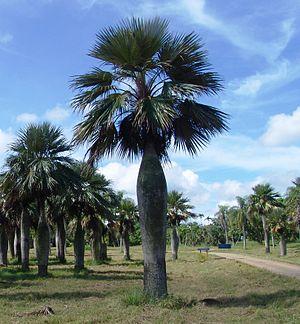
Les Trachycarpeae sont une tribu de palmiers de la sous-famille des Coryphoideae de la famille des Arecaceae. Elle a la distribution la plus large de toutes les tribus des Coryphoideae et se trouve sur tous les continents, bien que la plus grande concentration d'espèces se trouve en Asie du Sud-Est. La tribu des Trachycarpeae comprend des palmiers des zones tropicales et subtropicales ; le palmier naturel le plus septentrional fait partie de cette tribu. Plusieurs genres peuvent être trouvés en culture dans les zones tempérées, par exemple les espèces de Trachycarpus, Chamaerops, Rhapidophyllum et Washingtonia.
Colpothrinax wrightii est une espèce de plantes de la famille des Arecaceae endémique à Cuba.
Colpothrinax est un genre de la famille des Arecaceae.